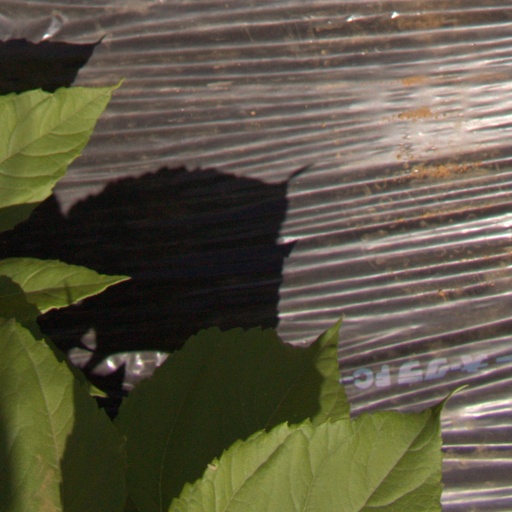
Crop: Jerusalem artichoke